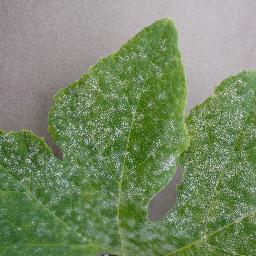
Label: Squash___Powdery_mildew